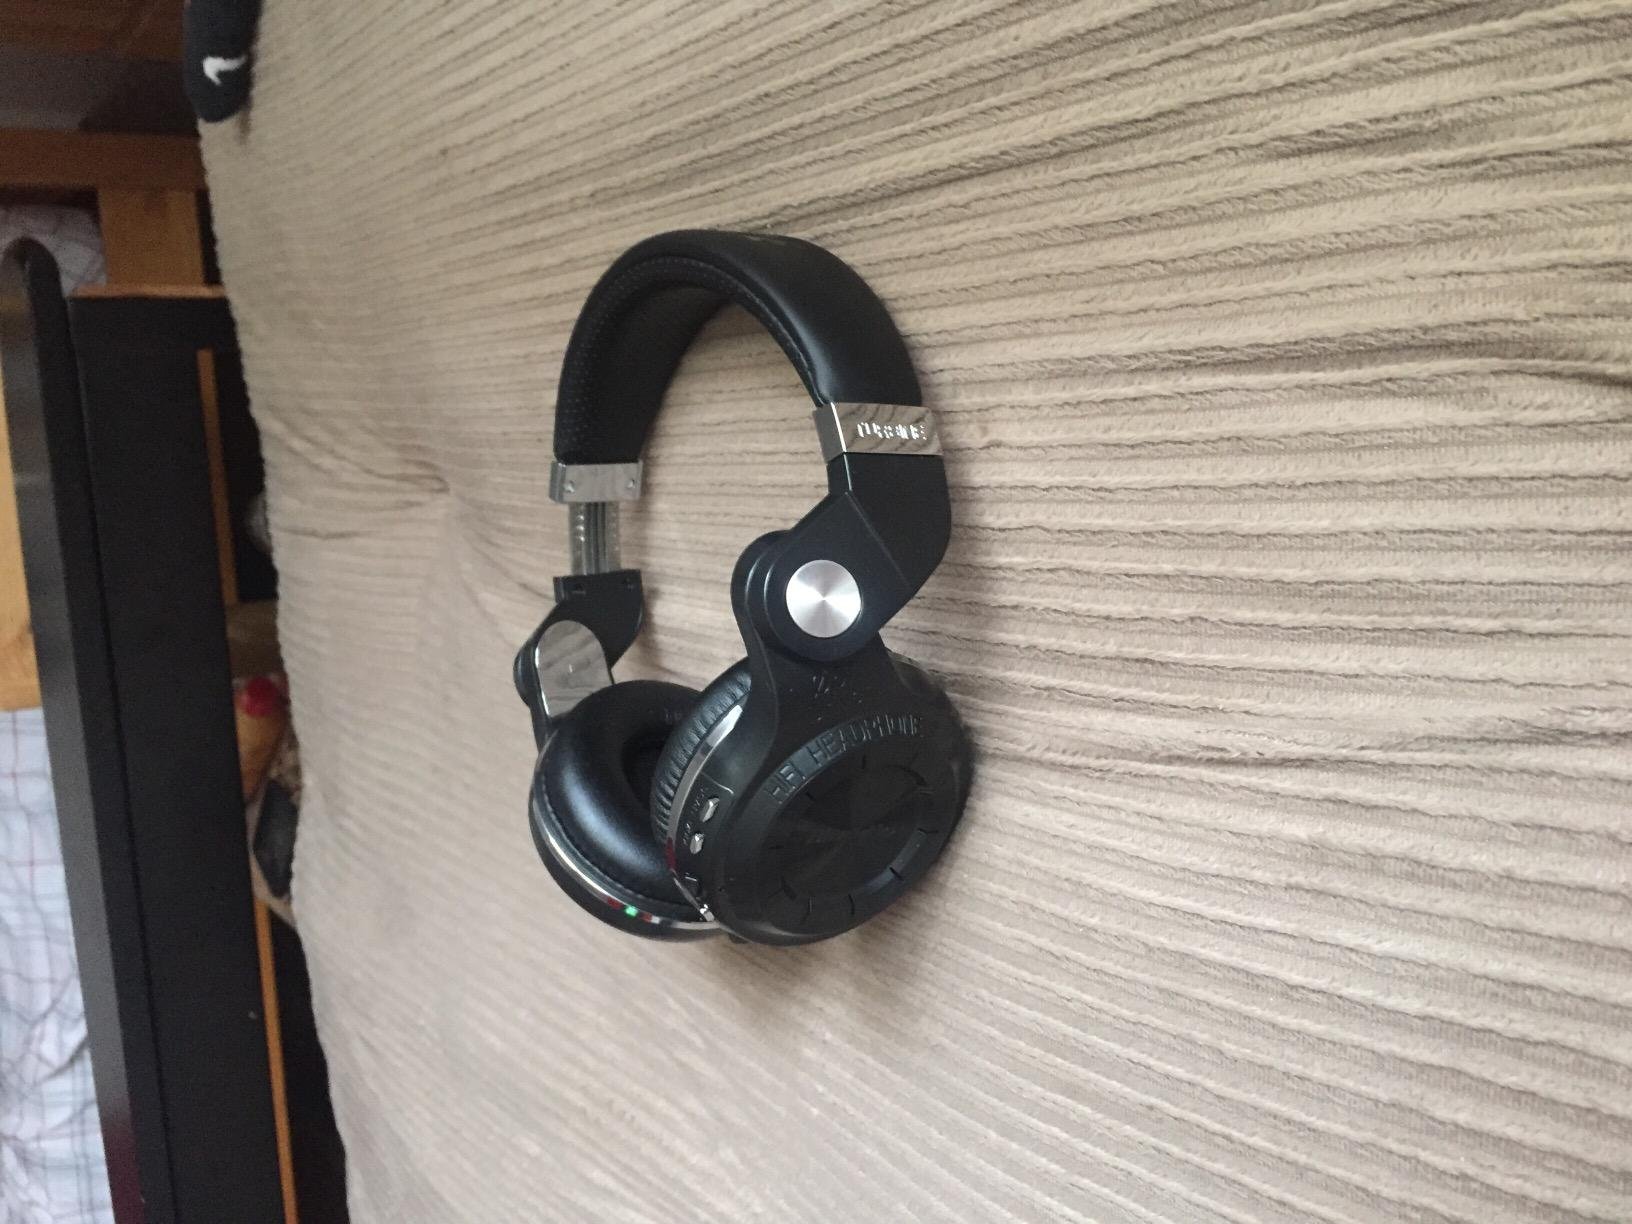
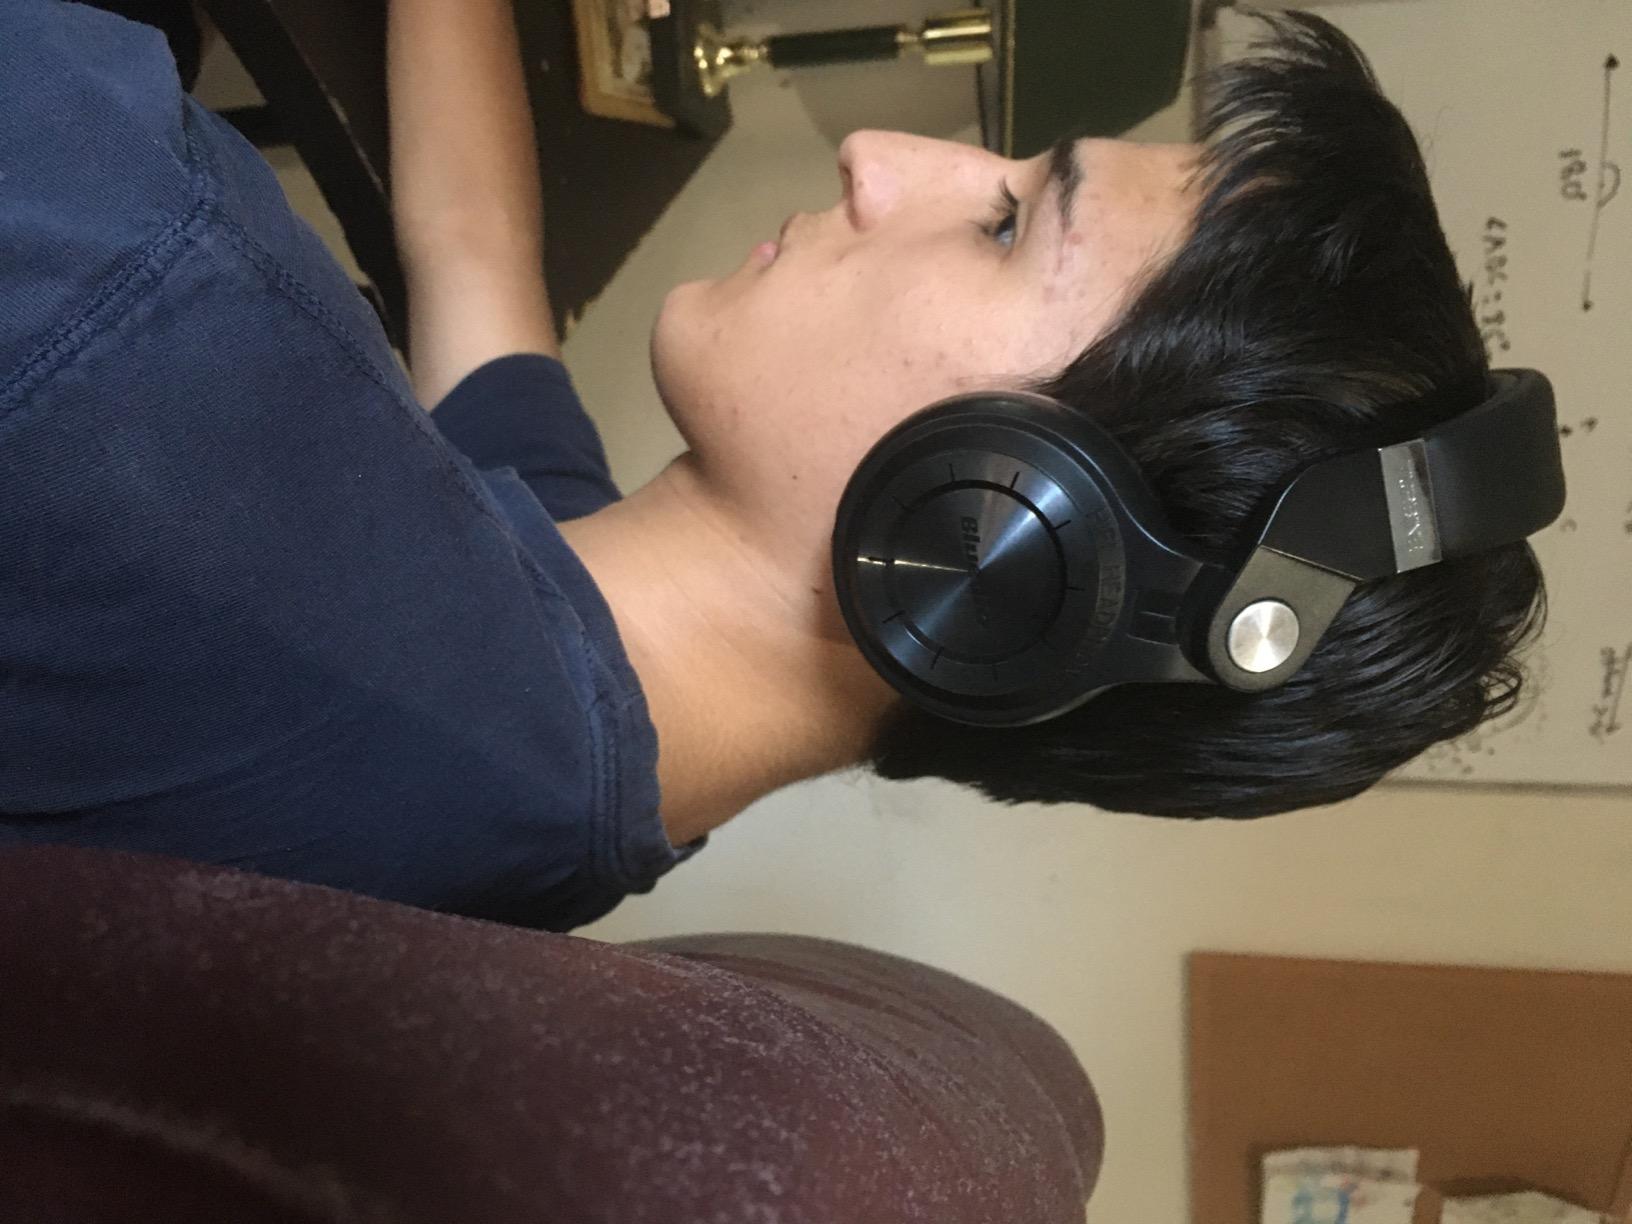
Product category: headphones
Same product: no